John Gadret

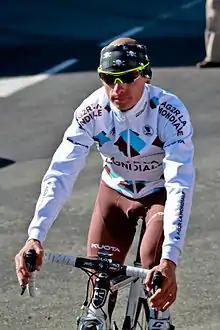
Gadret riding in the 2011 Giro d'Italia

John Gadret (born 22 April 1979) is a French former professional racing cyclist in cyclo-cross and road racing, currently racing for the USO Bruay-la-Buissière amateur team. He became a stagiaire for in 2003 before turning professional with the team in 2004.